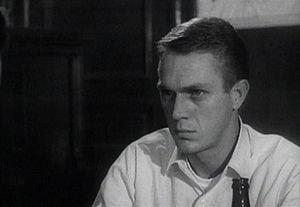
Hold-up en 120 secondes est un film américain réalisé par Charles Guggenheim et sorti en 1959. L'histoire est basée sur des faits réels, une tentative de hold-up à la Southwest Bank de Saint-Louis en 1953. Le film fut tourné dans la ville-même de Saint-Louis, à la fin de l'année 1957 et certains des acteurs, en particulier des policiers et des employés de la banque, jouent leur propre rôle. Steve McQueen est alors totalement inconnu car il n'a pas encore été engagé pour la série télé Au Nom de la loi qui lui assurera la célébrité.